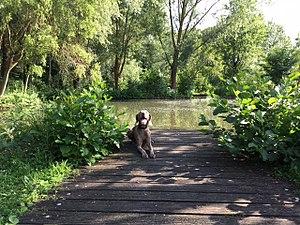
Le parc Saint Pierre à Amiens au pintemps
Le parc Saint-Pierre est un parc public d'Amiens, en France.